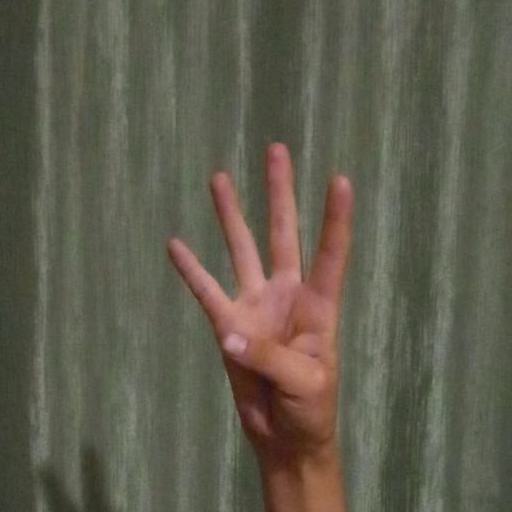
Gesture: four